Charles Hammann

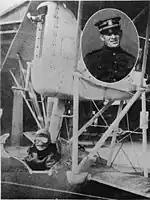
World War I Naval Aviation Heroes: Fliers Whose Exploits Brought Prestige to Naval Aviation: At lower left in his seaplane is Lieutenant G. H. Ludlow, who was rescued, after his plane was disabled by enemy fire, by Ensign C. H. Hammann (inset)

Born in Baltimore, Maryland, Hammann attended Baltimore Polytechnic Institute, and joined the Naval Reserve in October 1917. He was awarded the Medal of Honor, when, as a pilot of a Macchi M.5 seaplane on August 21, 1918, off the Austro-Hungarian coast, he dived down and landed next to a downed fellow pilot, George M. Ludlow, and brought him aboard, and although his plane was not designed for the double load, brought him to safety amid constant danger of attack by Austrian planes. An enlisted pilot at the time, he was commissioned as an ensign in October 1918.